United Kingdom in the Eurovision Song Contest 2004

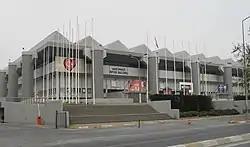
The Eurovision Song Contest 2004 took place at the Abdi İpekçi Arena in Istanbul, Turkey

It was announced that the competition's format would be expanded to include a semi-final in 2004. According to the rules, all nations with the exceptions of the host country, the "Big Four" (France, Germany, Spain, and the United Kingdom) and the ten highest placed finishers in the are required to qualify from the semi-final in order to compete for the final; the top ten countries from the semi-final progress to the final. As a member of the "Big Four", the United Kingdom automatically qualified to compete in the final on 15 May 2004. In addition to their participation in the final, the United Kingdom also broadcast and voted in the semi-final on 12 May 2004. During the running order draw for the semi-final and final, the United Kingdom was placed to perform in position 20 in the final, following the entry from and before the entry from . The United Kingdom placed sixteenth in the final, scoring 29 points.